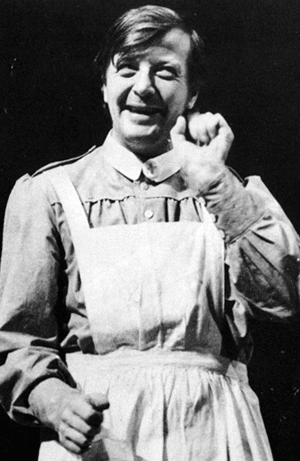
Kent Andersson né le 2 décembre 1933 à Göteborg en Suède et mort le 3 novembre 2005 dans la même ville, est un dramaturge et acteur suédois.